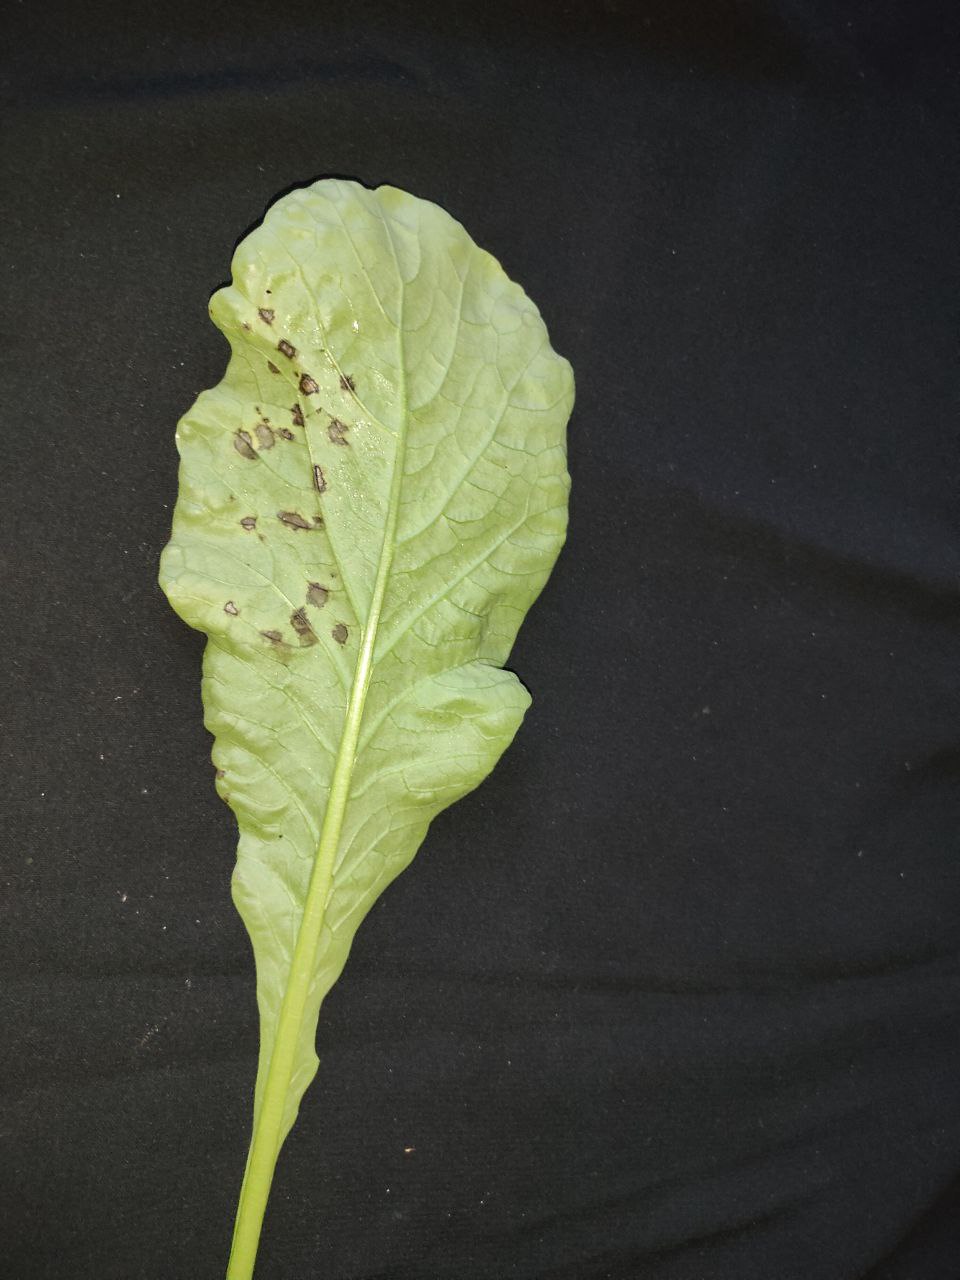
Label: Black leaf spot